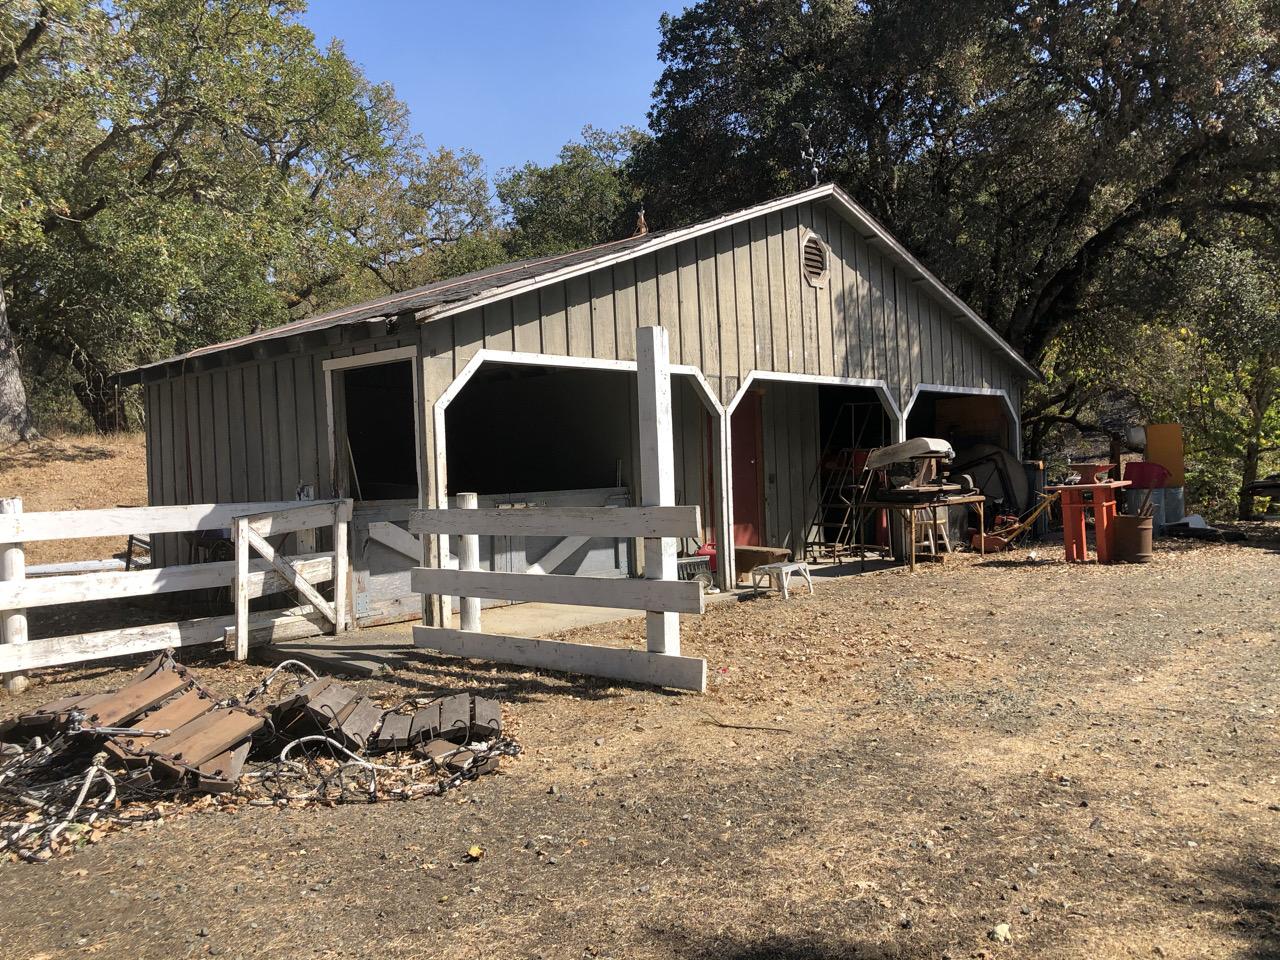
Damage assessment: no_damage